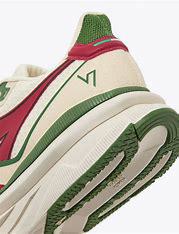
Brand: Diadora
Model: V7000